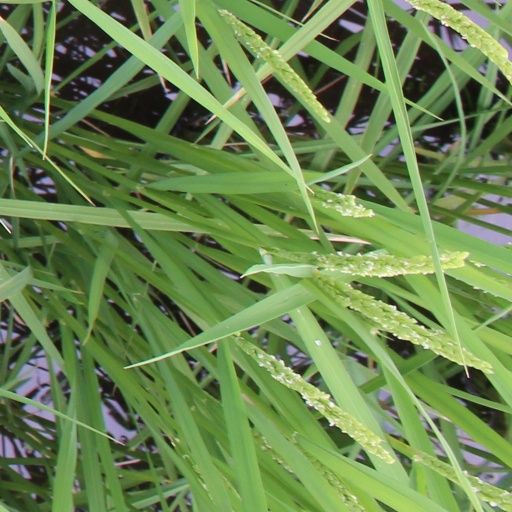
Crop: rice